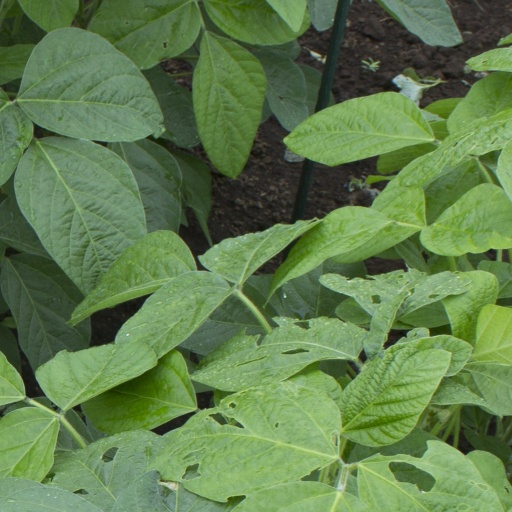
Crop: soybean